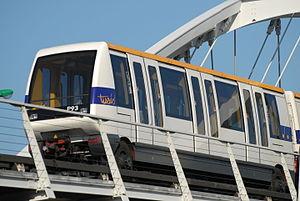
VAL 208 à Toulouse